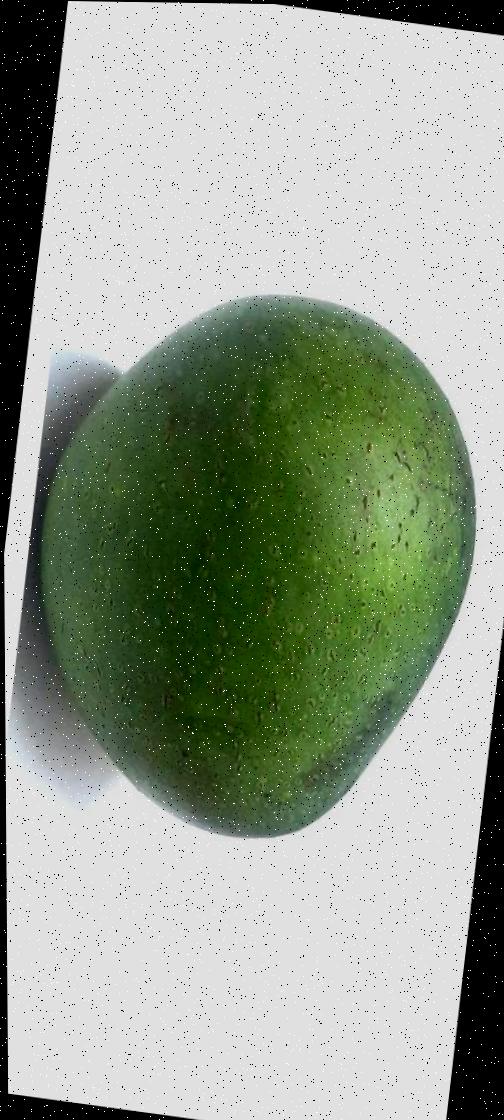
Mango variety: Ashshina Zhinuk